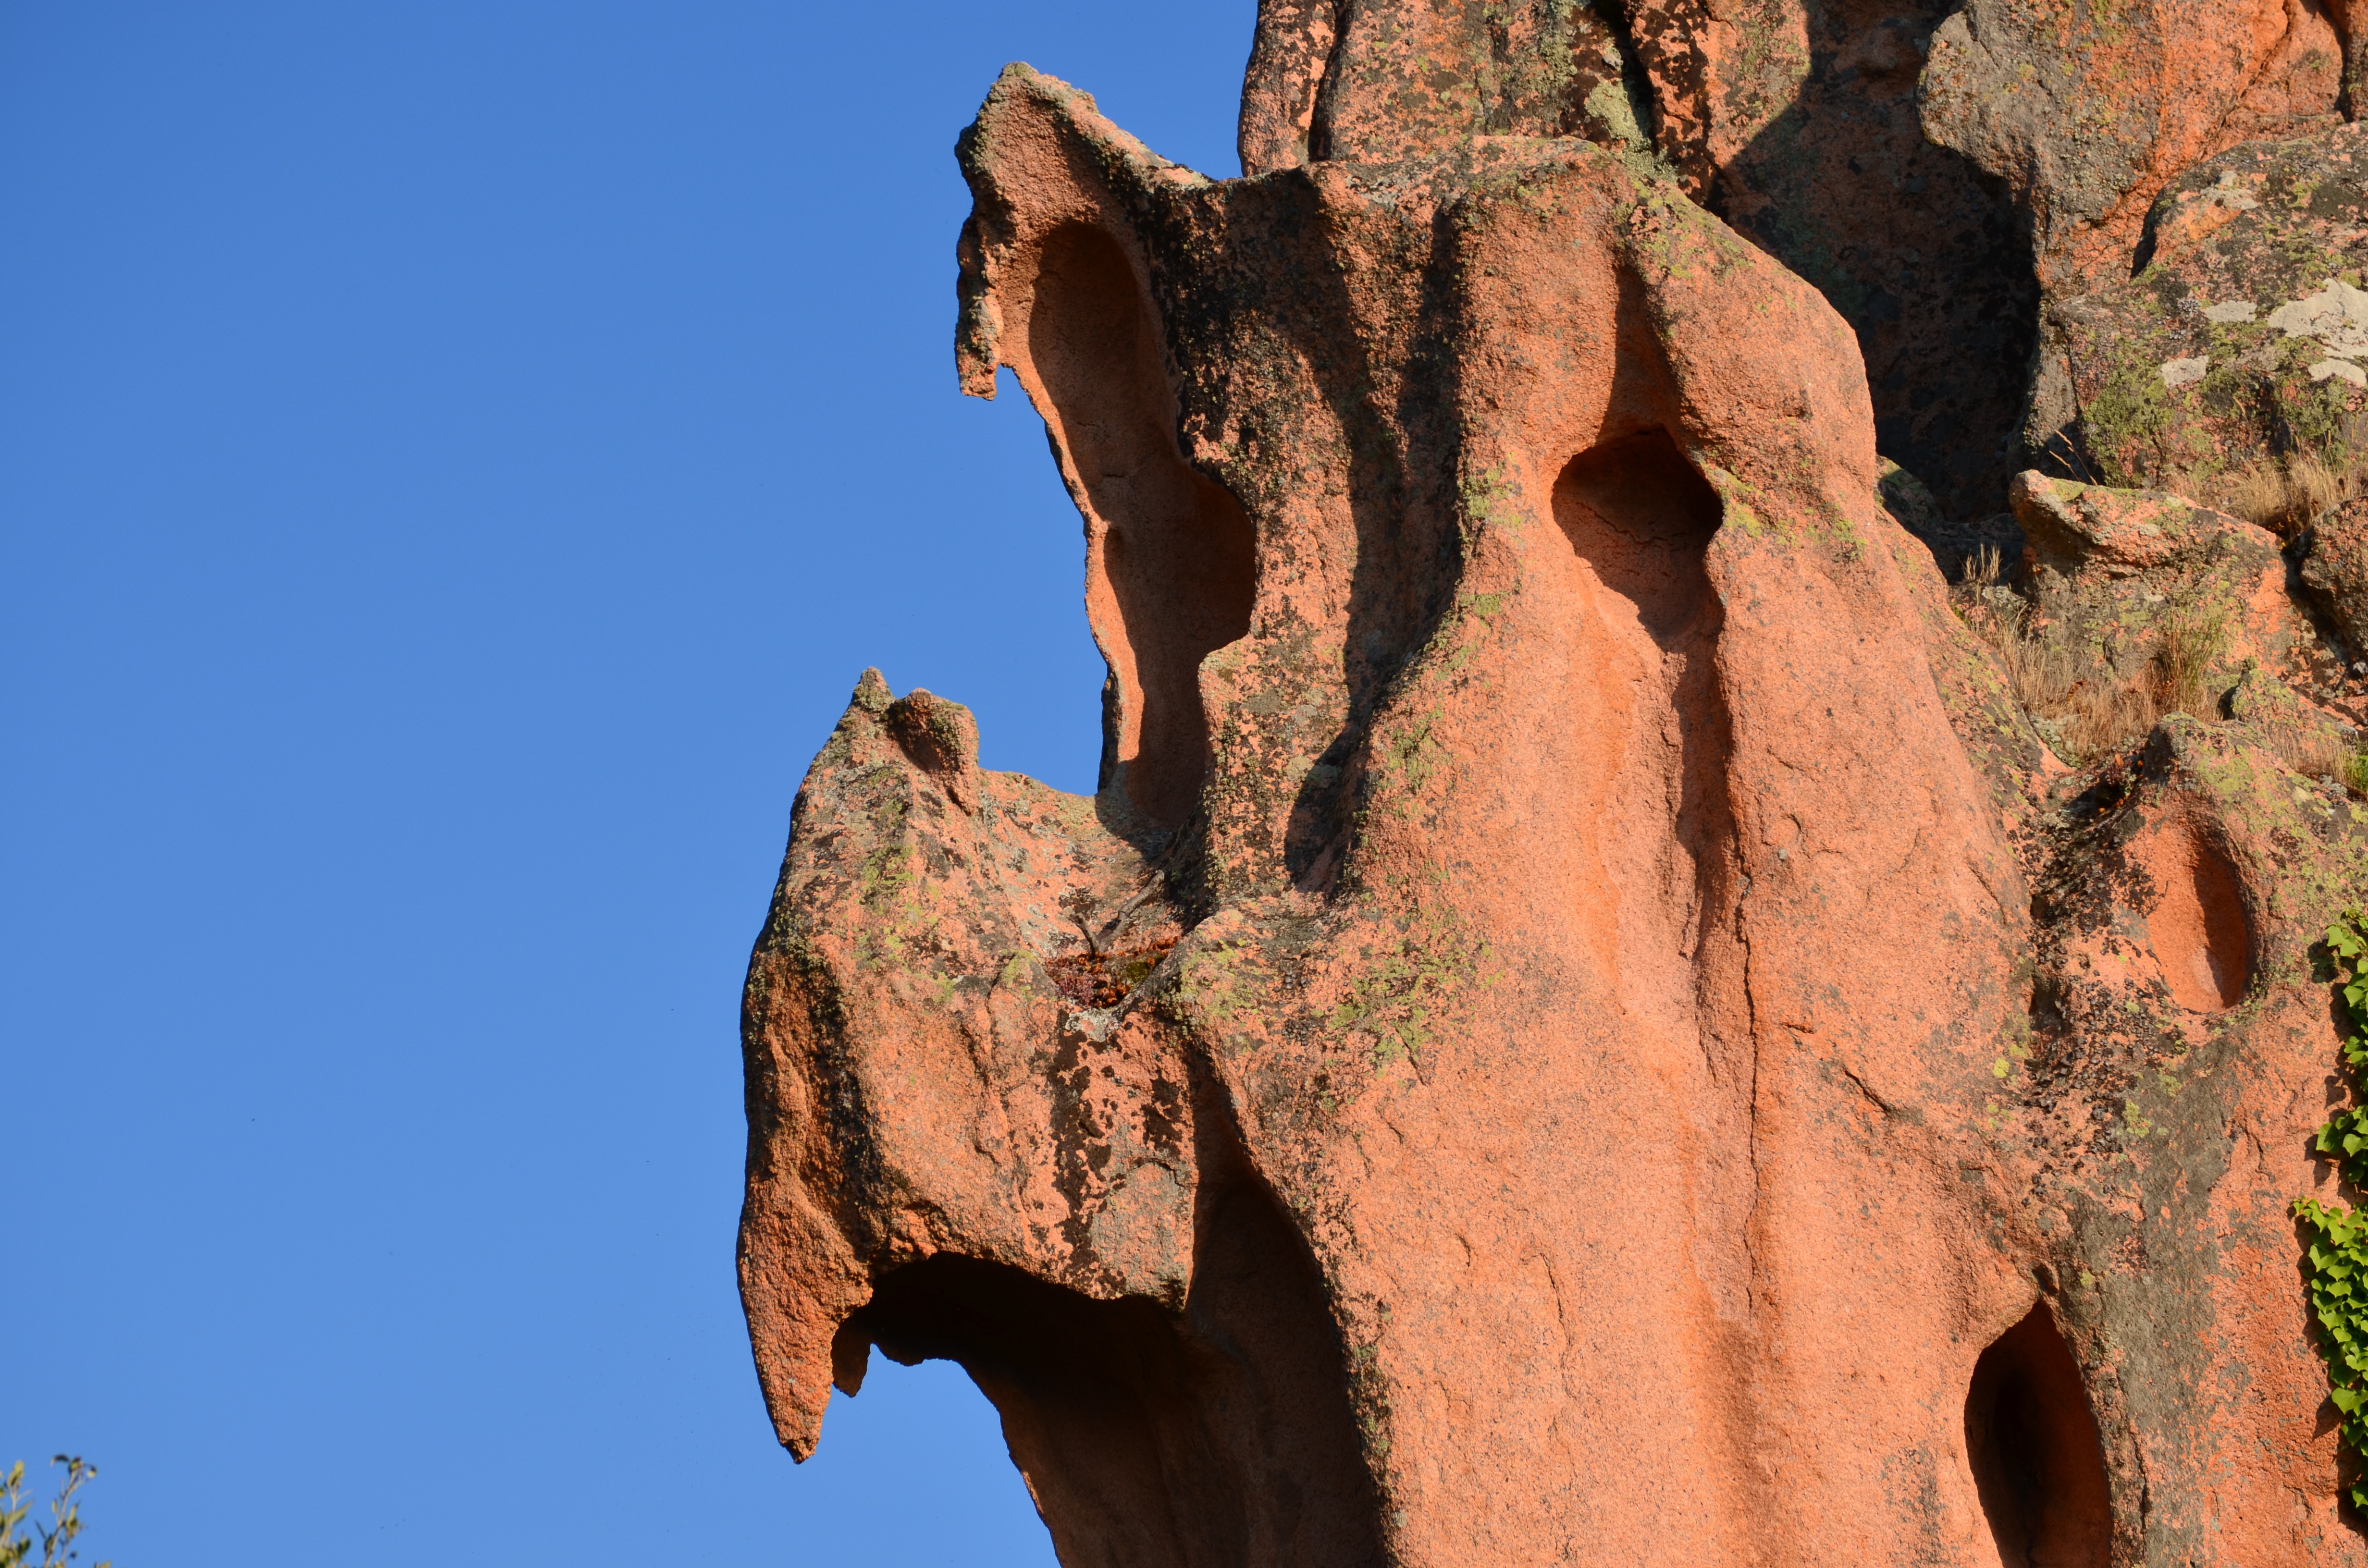
tree, rock, bird, stone, formation, arch, material, erosion, bird of prey, sculpture, corsica, vulture, ancient history, rock forms